Dudeștii Noi

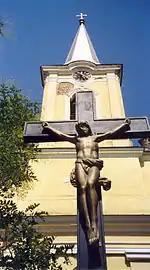
St. Wendelin Church in 2003

The first rectory was founded in 1334. The church was built in 1750–1751 and is one of the oldest Swabian churches in Banat. Patron saint of the church is Saint Wendelin. In 1761, the Archdiocese of Neubeschenowa was founded, and Father Titzer was appointed archpriest. The new archdiocese consisted of 28 parishes, with about 13,000 parishioners. Since 1754, it has observed the religious holidays of Saint Wendelin of Trier, Saint Roch of Montpellier, Saint John of Nepomuk, Saint Quirinus of Tegernsee and the Sacred Heart of Jesus. The first organ was bought in 1764 for 150 guilders. The church bell was cast in Graz, and in 1767, the church was equipped with the clock in its tower. In 1774, as the number of parishioners increased significantly, the extension and renovation of the church was approved, and a new tower was built. A chapel dedicated to Saint Roch was built in the middle of the new cemetery in 1844; the first cemetery in Dudeștii Noi was consecrated in 1751.